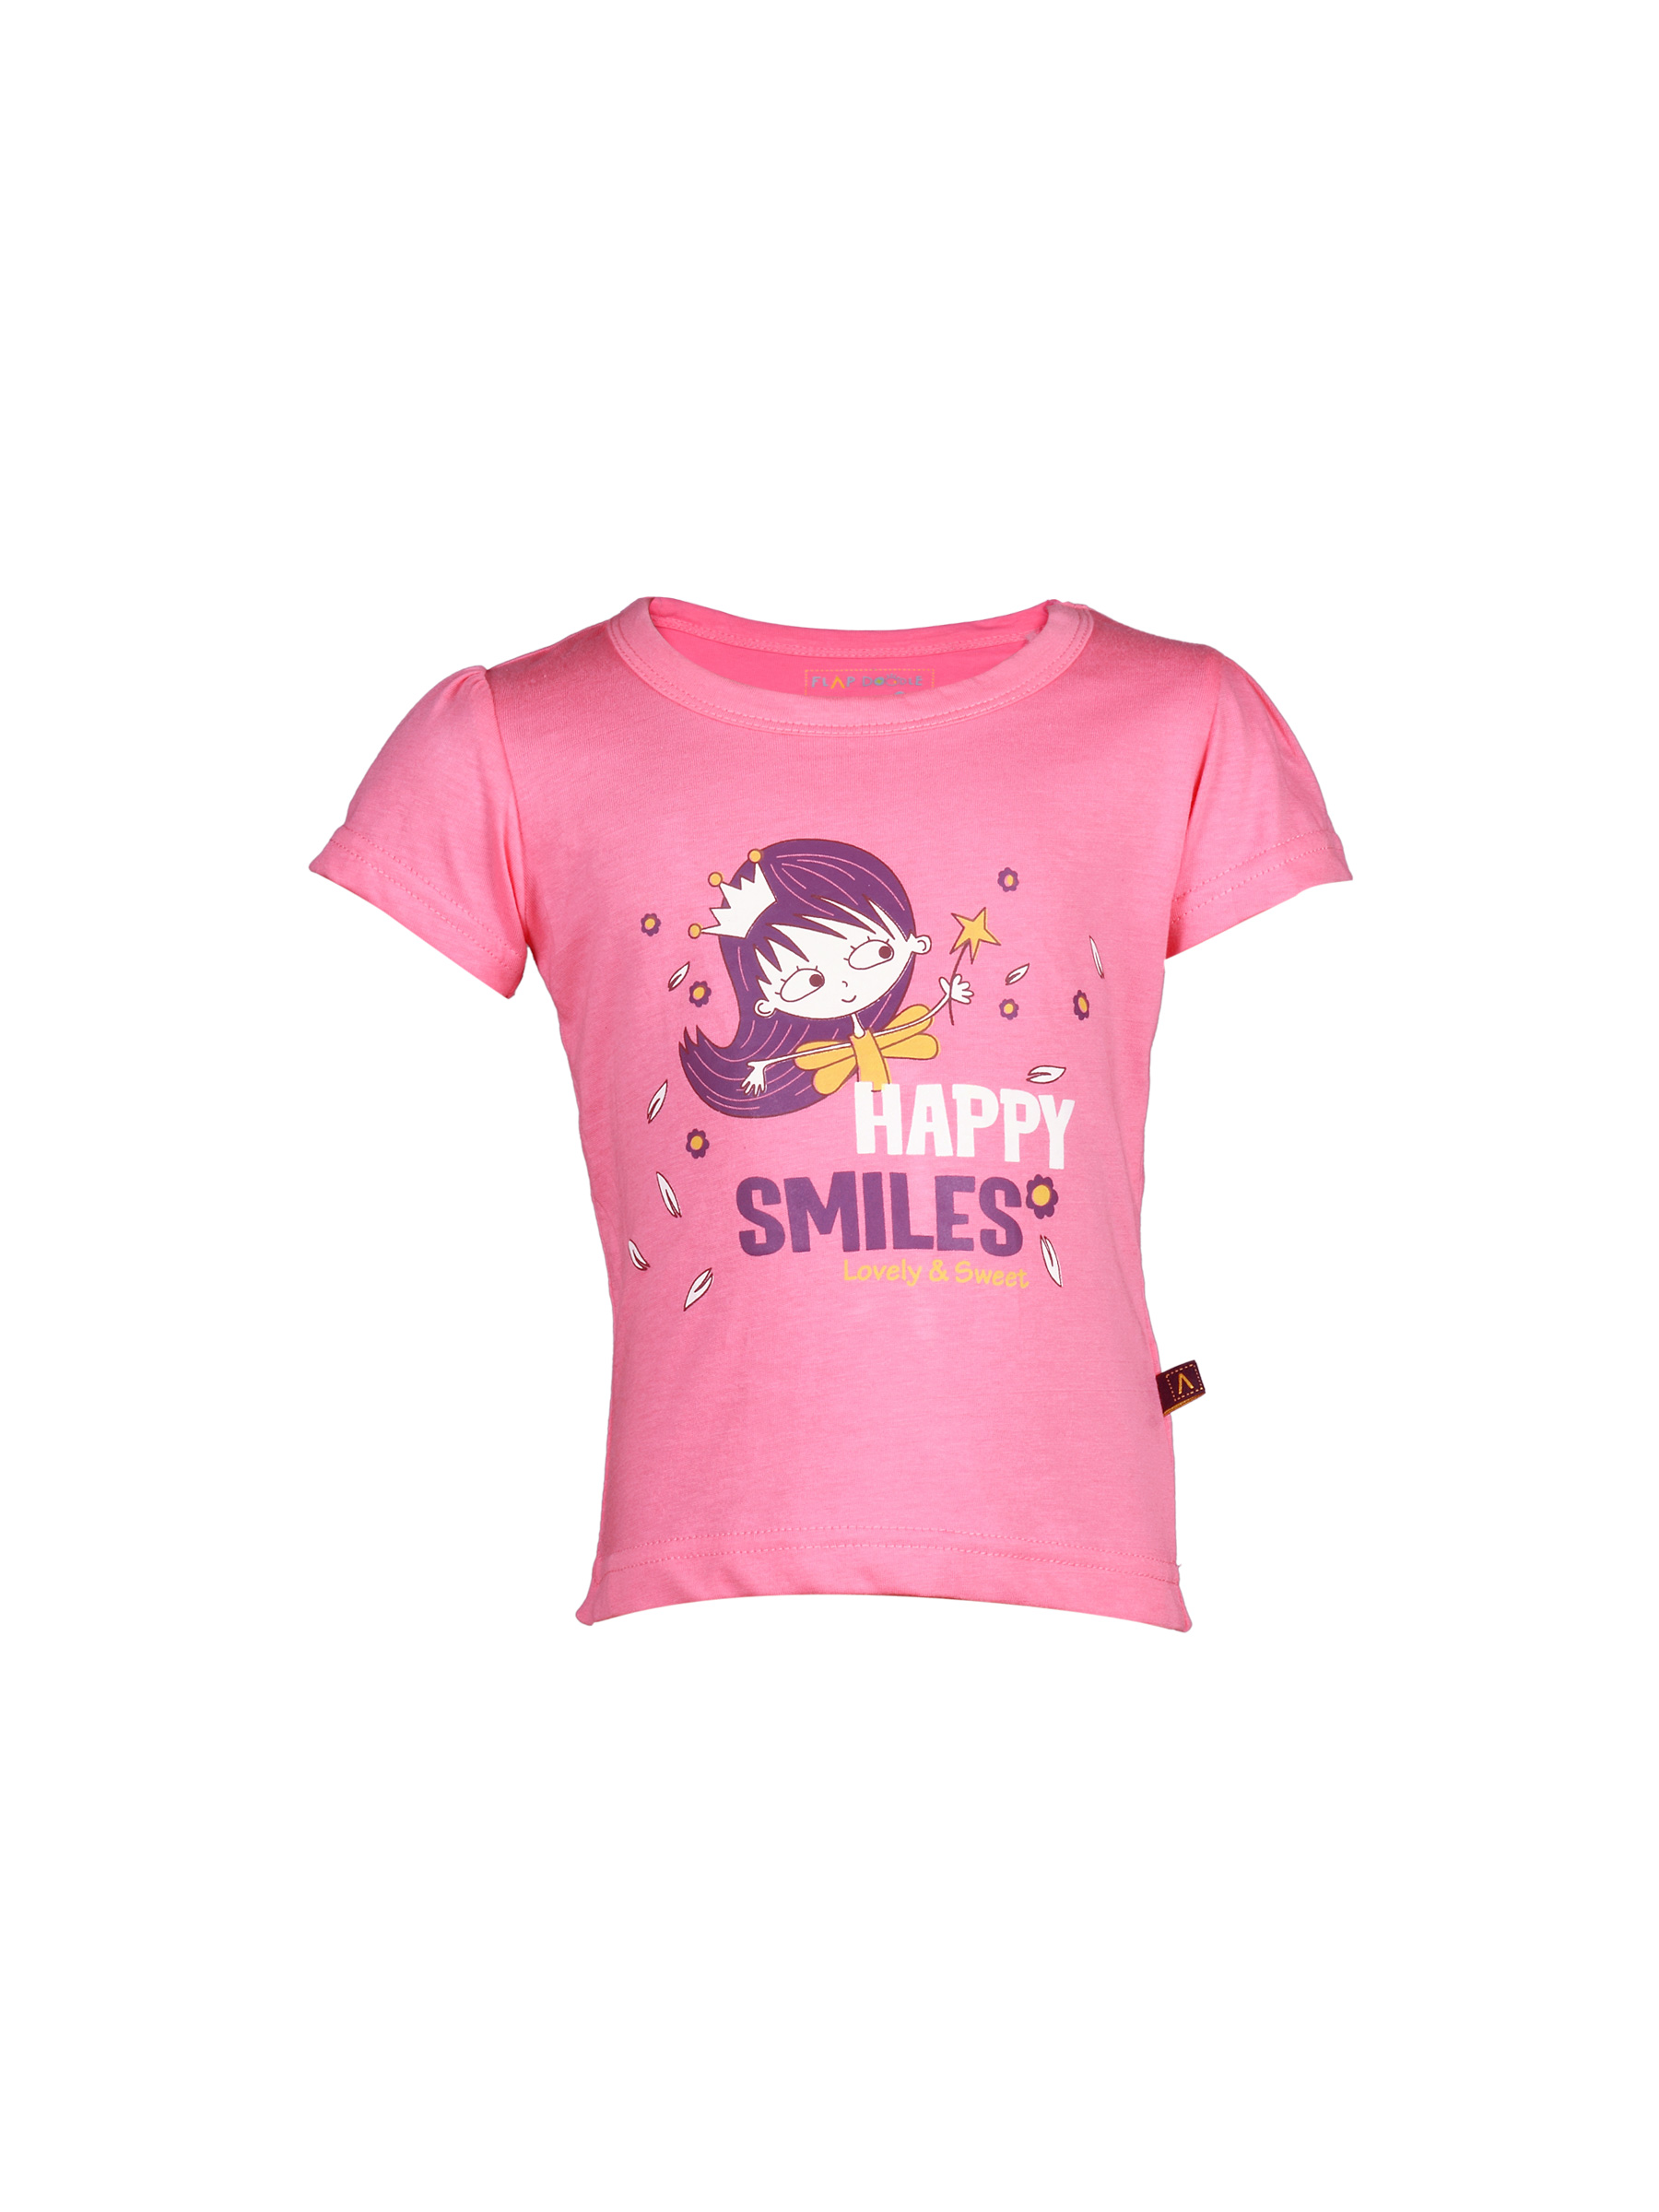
Doodle Girl's Happy Smiles Pink Kidswear
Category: Apparel / Topwear / Tshirts
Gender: Girls
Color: Pink
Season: Fall 2011
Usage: Casual